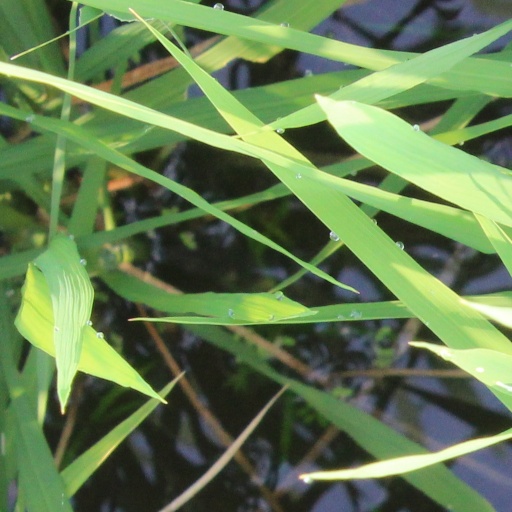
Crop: rice